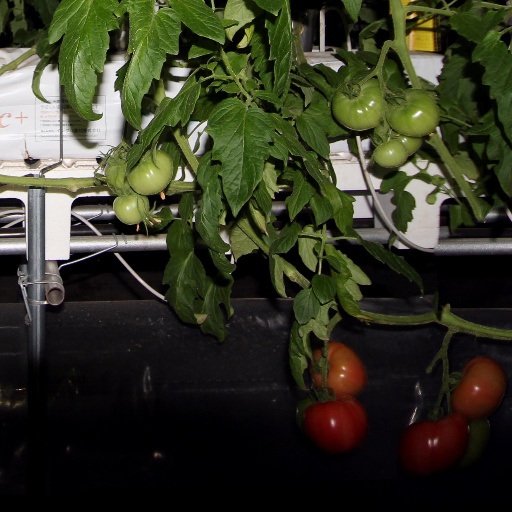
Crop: tomato